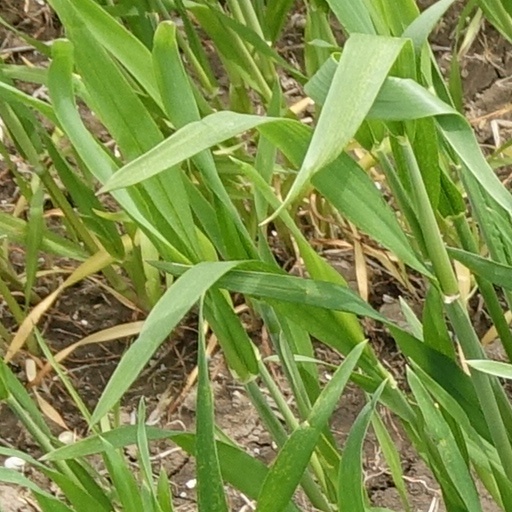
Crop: wheat